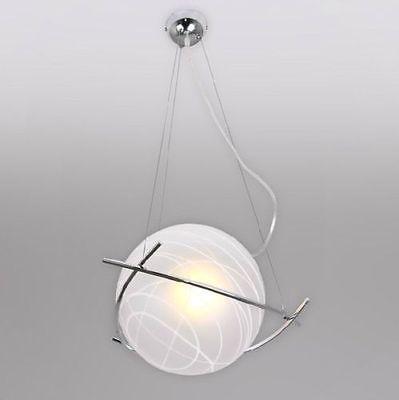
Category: lamp